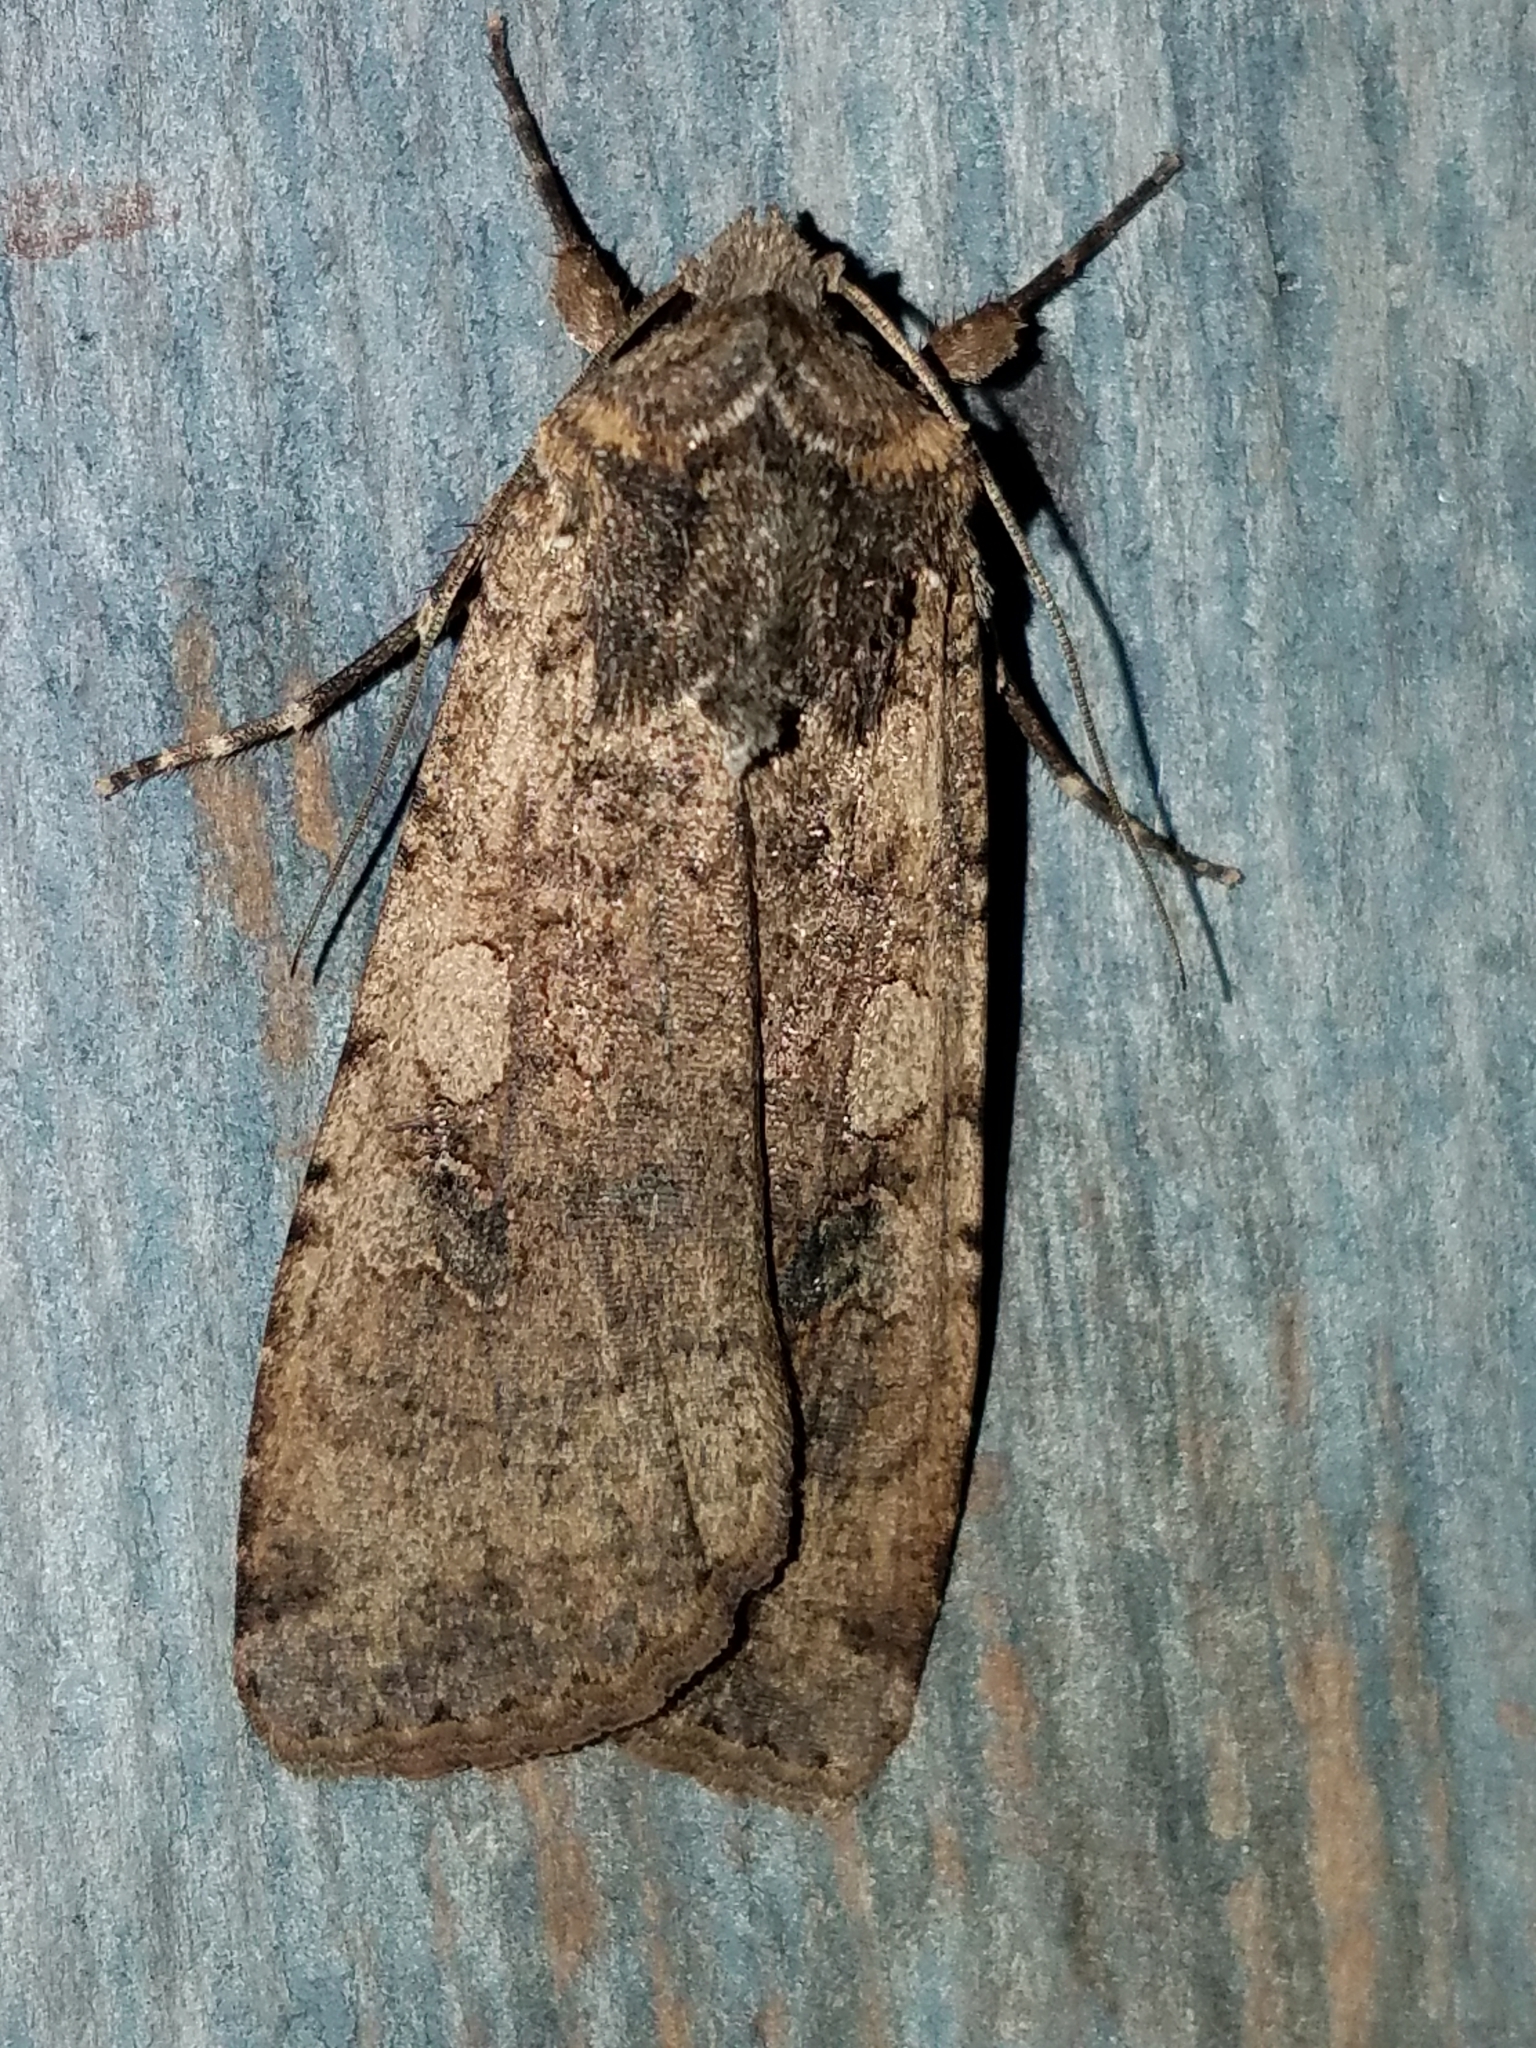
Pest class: cutworms